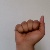
The image shows a hand gesture representing the letter 'A' in Indian Sign Language.